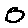
Label: 0